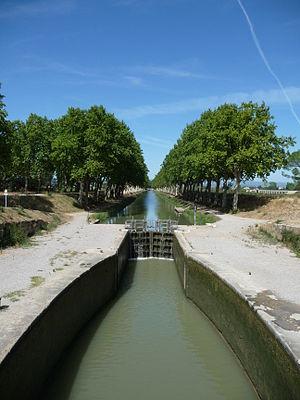
Cet article recense les monuments historiques de l'Aude, en France.
Le canal de Jonction, ou canal de la Jonction avec la Robine, est un canal français qui relie le canal du Midi à la Méditerranée via le canal de la Robine, Narbonne et Port-la-Nouvelle, l'ensemble constituant une branche latérale du canal du Midi appelée embranchement de La Nouvelle.